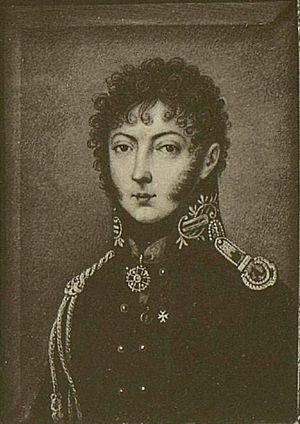
Władysław Grzegorz Branicki, armoiries Korczak, né le 13 février 1783 à Saint-Pétersbourg, décédé le 15 août 1843 à Varsovie, est un comte polonais fidèle à l'Empire russe. Il fut commandant de l'Armée impériale de Russie au cours des guerres napoléoniennes, major-général, sénateur et conseiller privé du tsar.